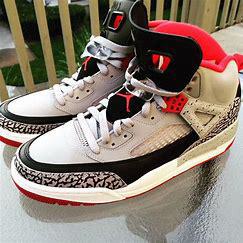
Brand: Jordan
Model: Spizike